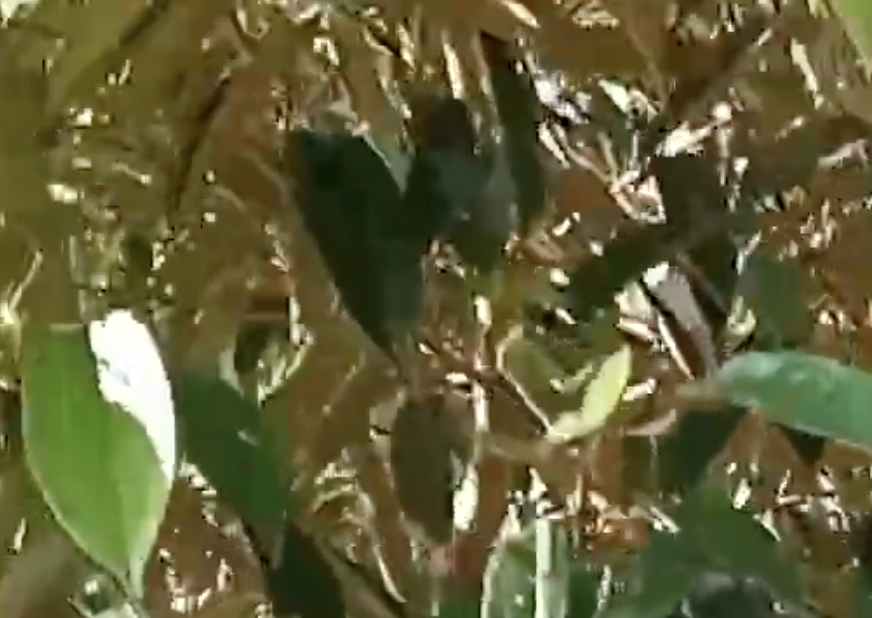
Label: sooty_mold